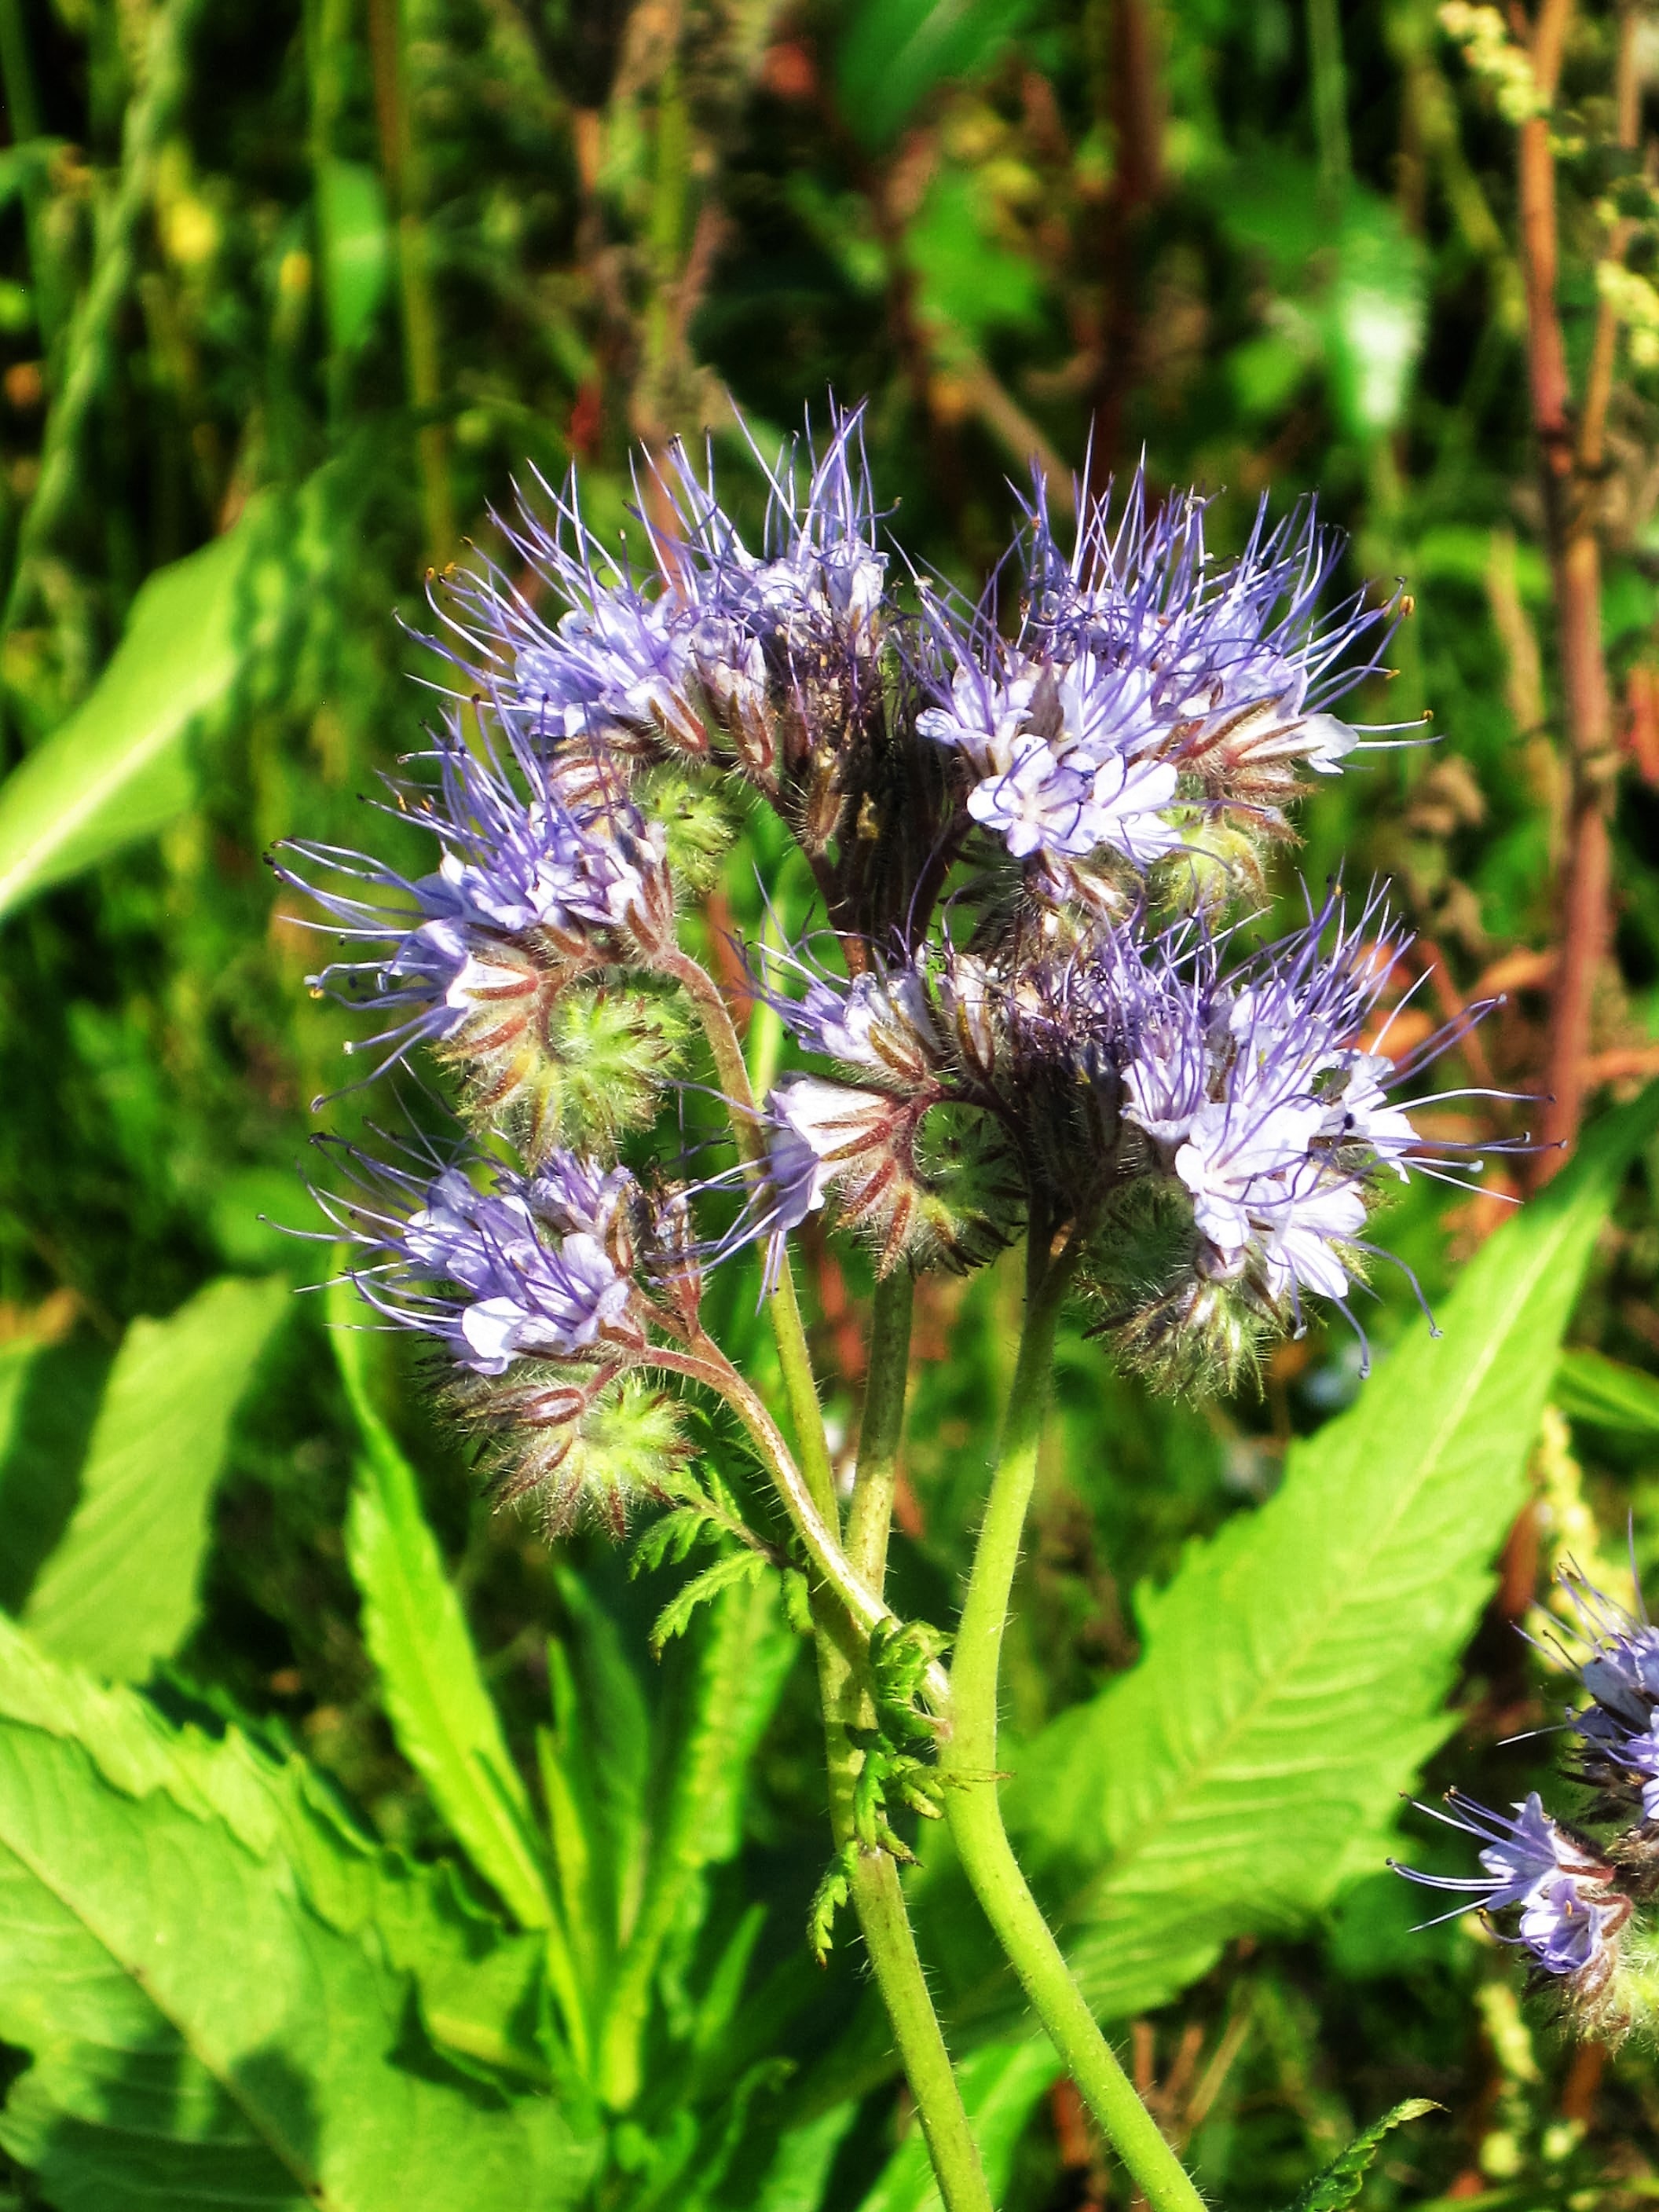
nature, blossom, plant, meadow, flower, purple, bloom, summer, herb, produce, botany, flora, botanical, wild flower, wildflower, violet, thistle, purple flower, time of year, field flower, flowering plant, phacelia, bee friend, beekeeper plant, inflorescences, silybum, tansy phazelie, tufted flower, water leaf green, land plant, jasione montana